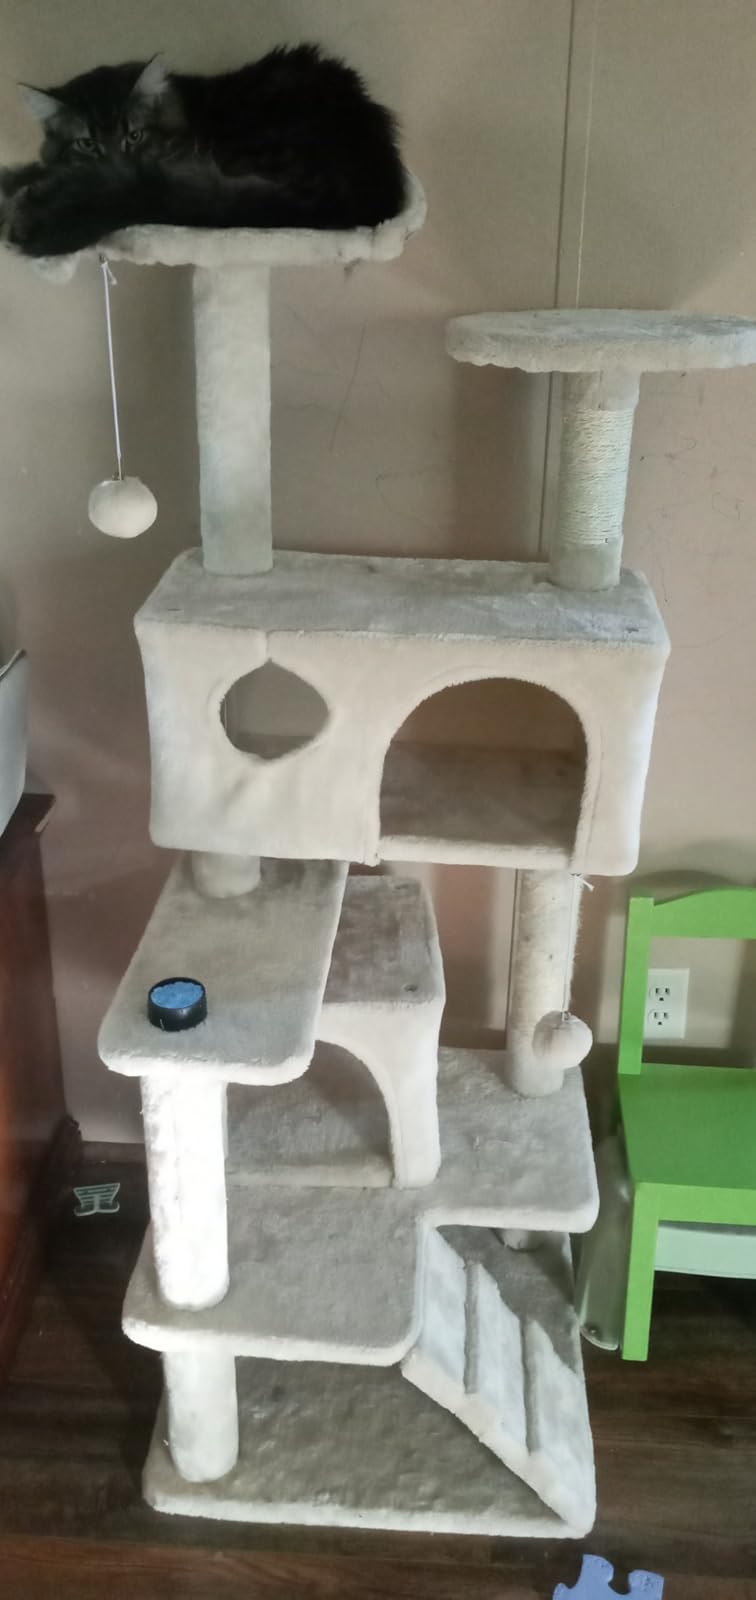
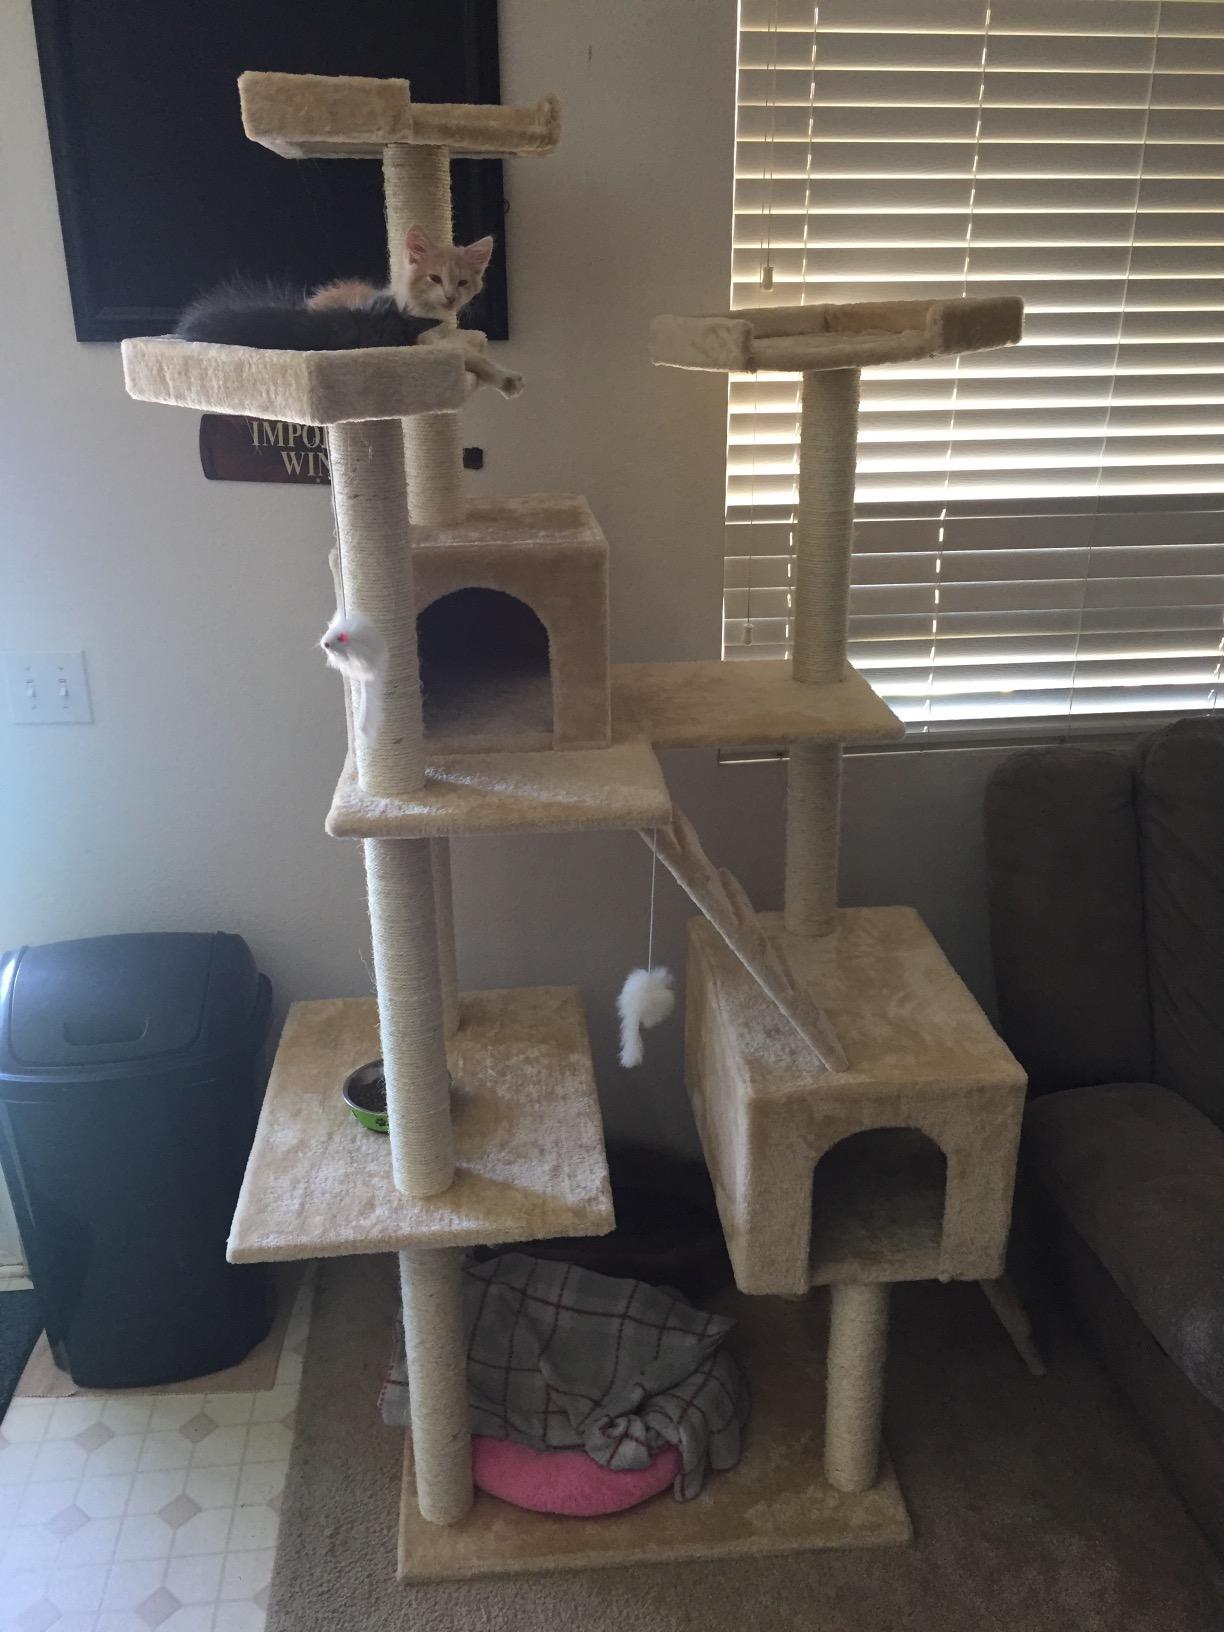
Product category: items_cat tree
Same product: no